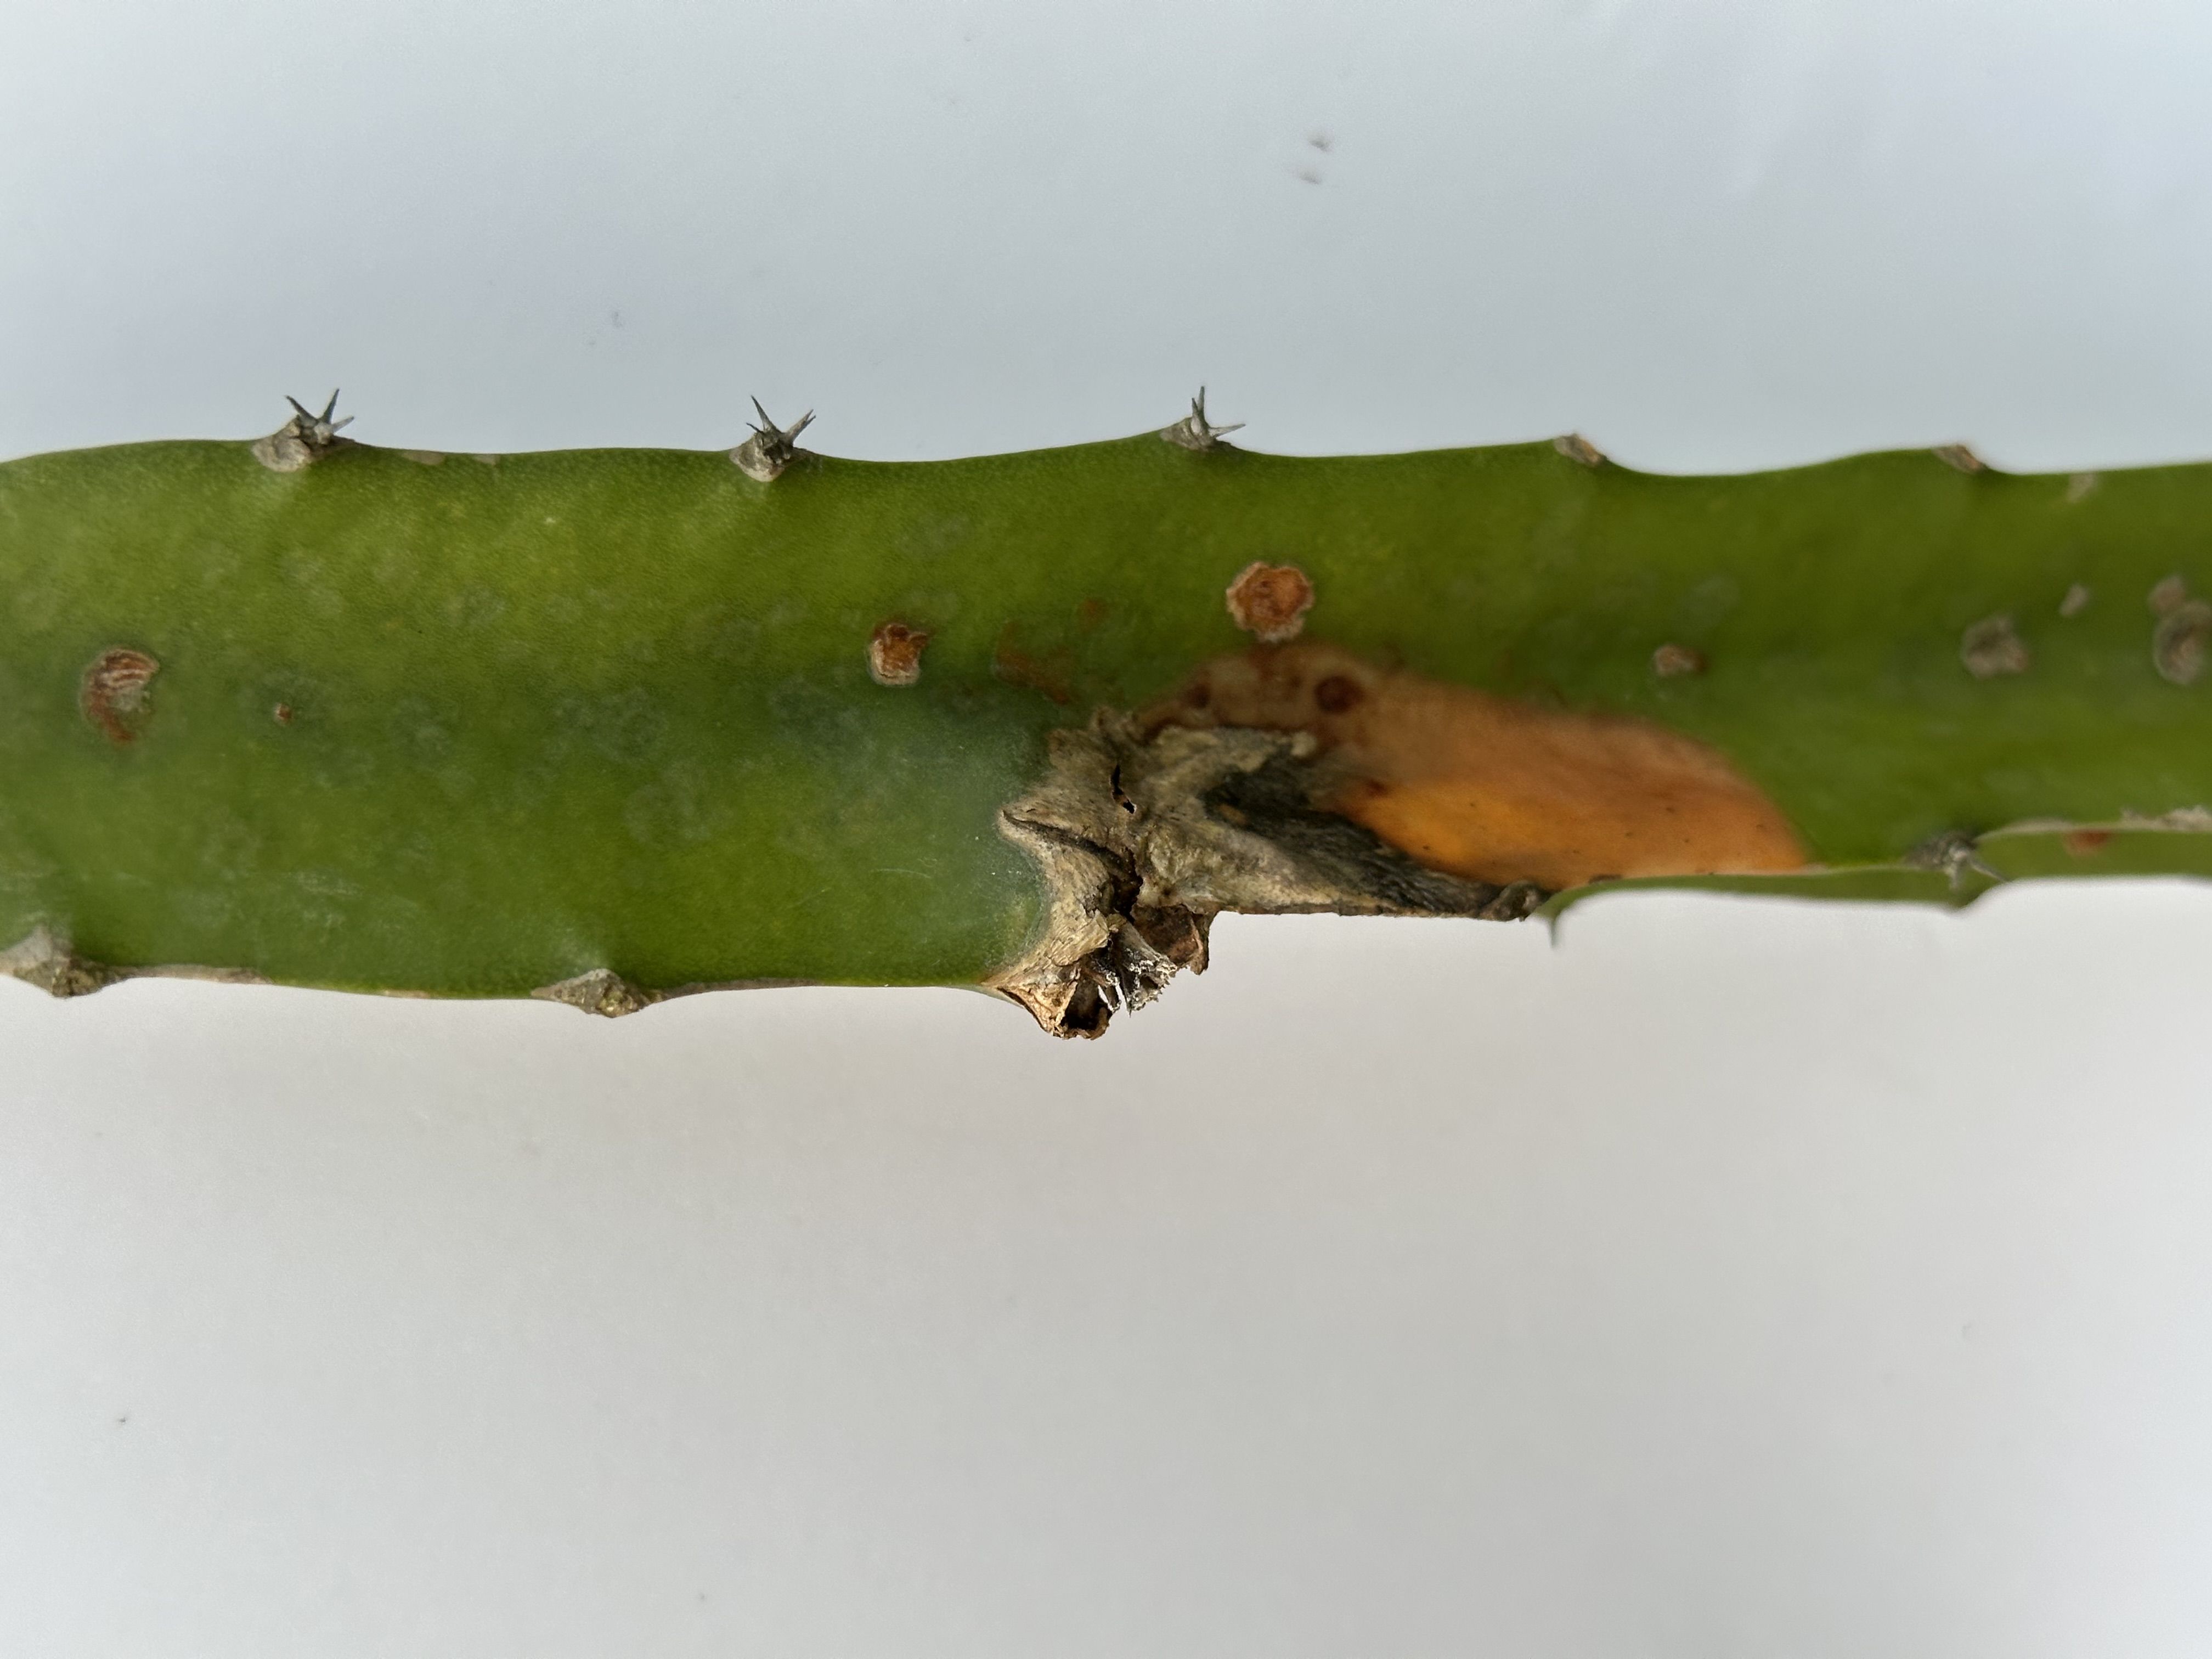
Label: Bad leaf